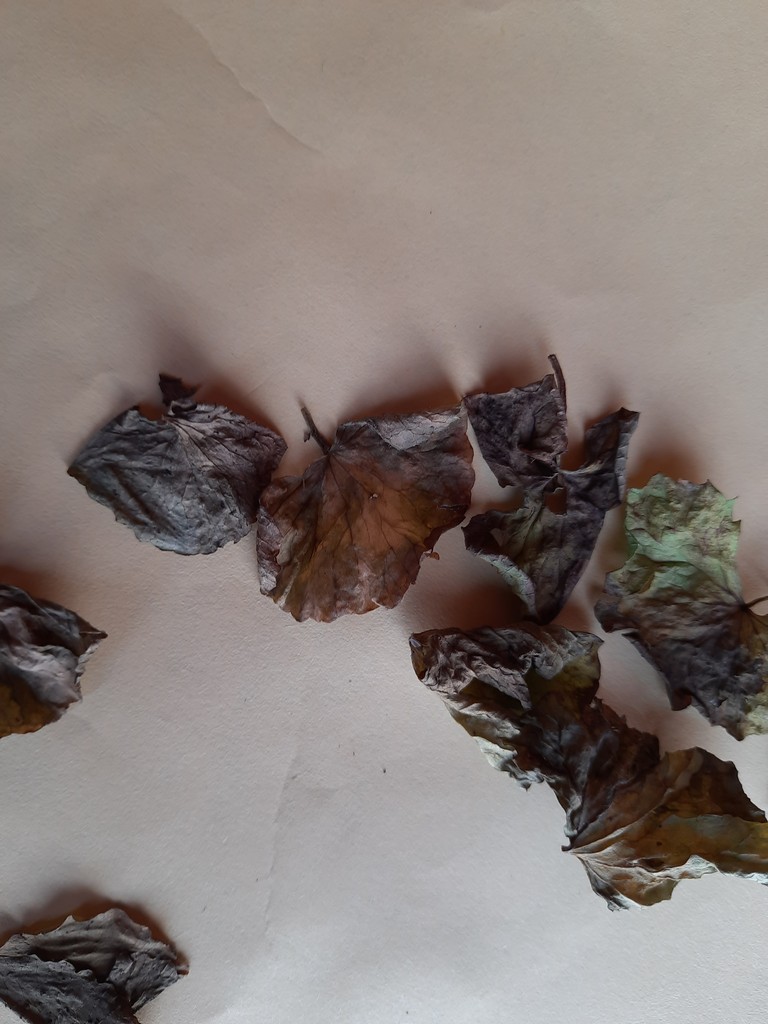
Label: Dried